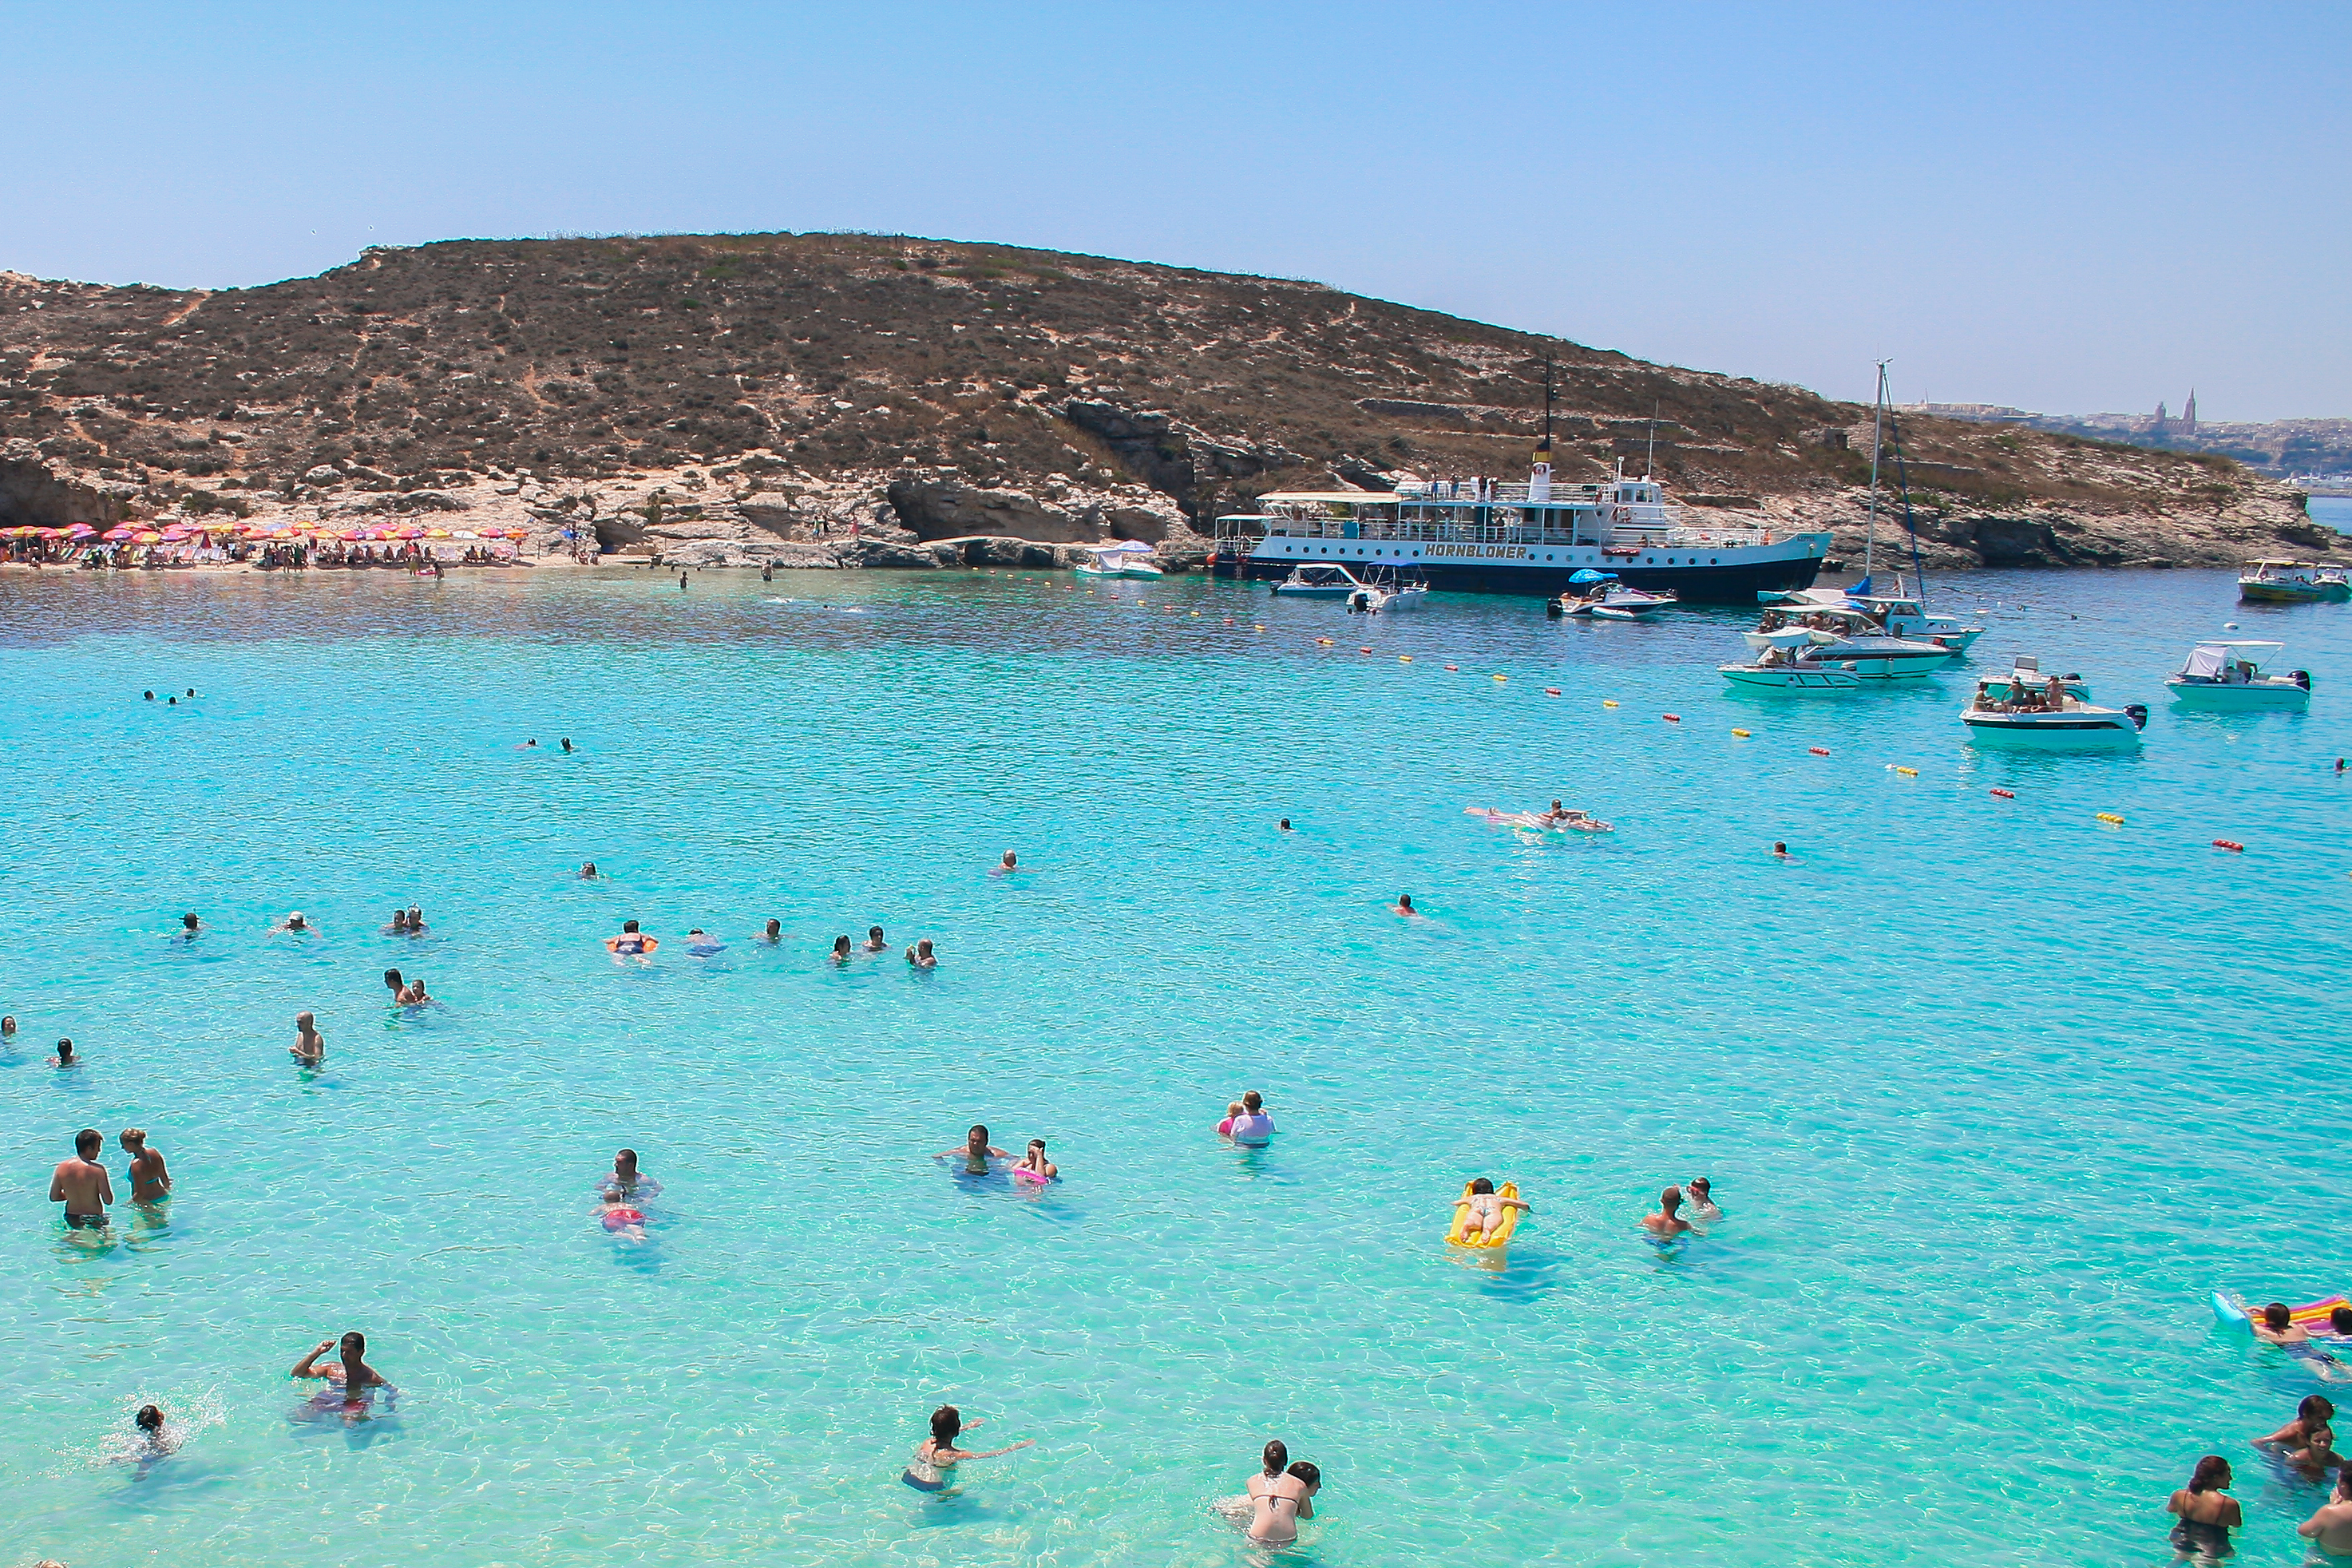
beach, sea, coast, water, summer, vacation, recreation, clear, yacht, lagoon, bay, island, blue lagoon, swimming, body of water, excursion, rocks, sunny, turquoise, boats, malta, cape